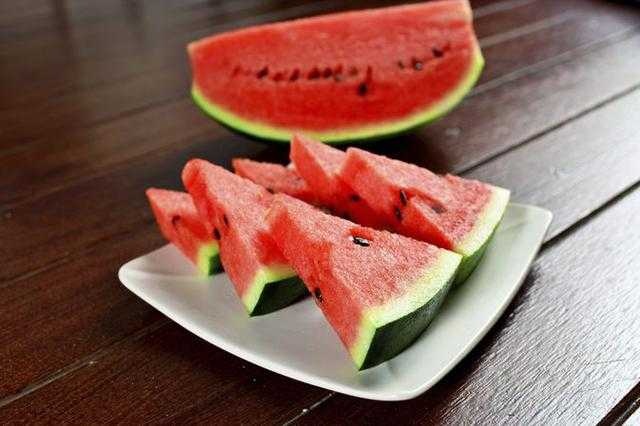
Label: Watermelon